Henri Étiévant

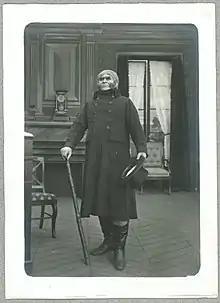

Born Henri Gaston Étiévan-Estival in Paris, he trained at the National Conservatory of Dramatic Arts of Paris and was an experienced stage actor before he entered the world of film. He played Javert in Albert Capellani's 1912 silent film "Les Miserables". He died in 1953 in the 11th arrondissement of Paris. His daughter, Yvette Etiévant, was also an actress.